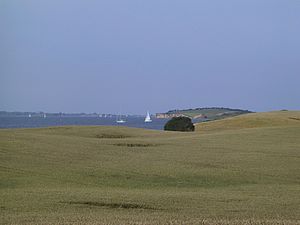
Bjørnø
Udsigt over Bjørnø mod Knolden
Bjørnø er en ø i det Sydfynske Øhav. Øen dækker et areal på 1,5 km². Øen har 38 indbyggere og er en del af Faaborg-Midtfyn Kommune. Der er færgeforbindelse fra Faaborg med Bjørnø Færgen.